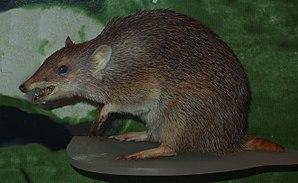
Le bandicoot doré est une espèce de petit marsupial, un bandicoot vivant dans le Nord de l'Australie